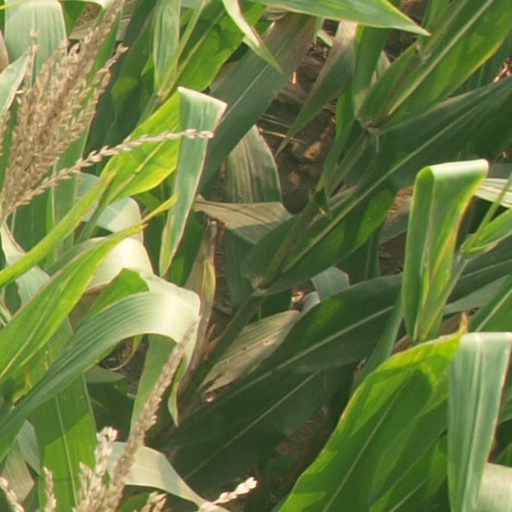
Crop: maize; corn